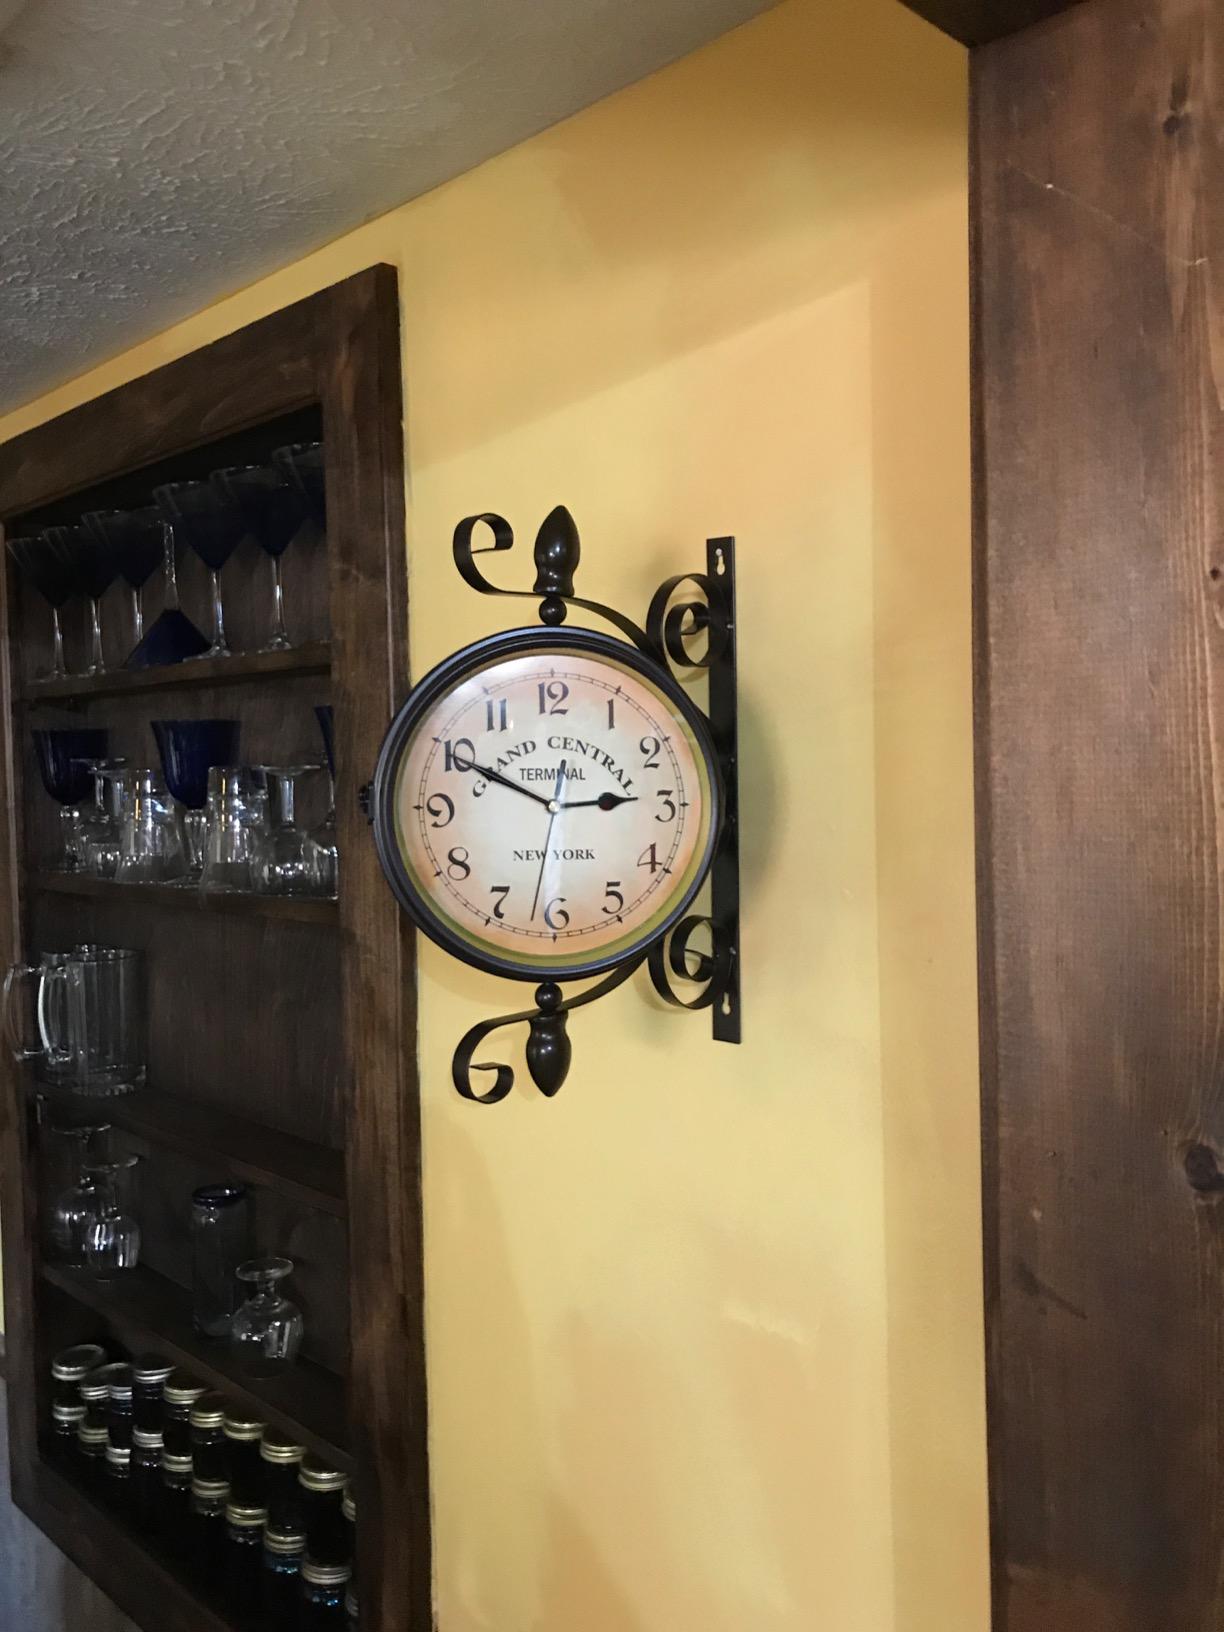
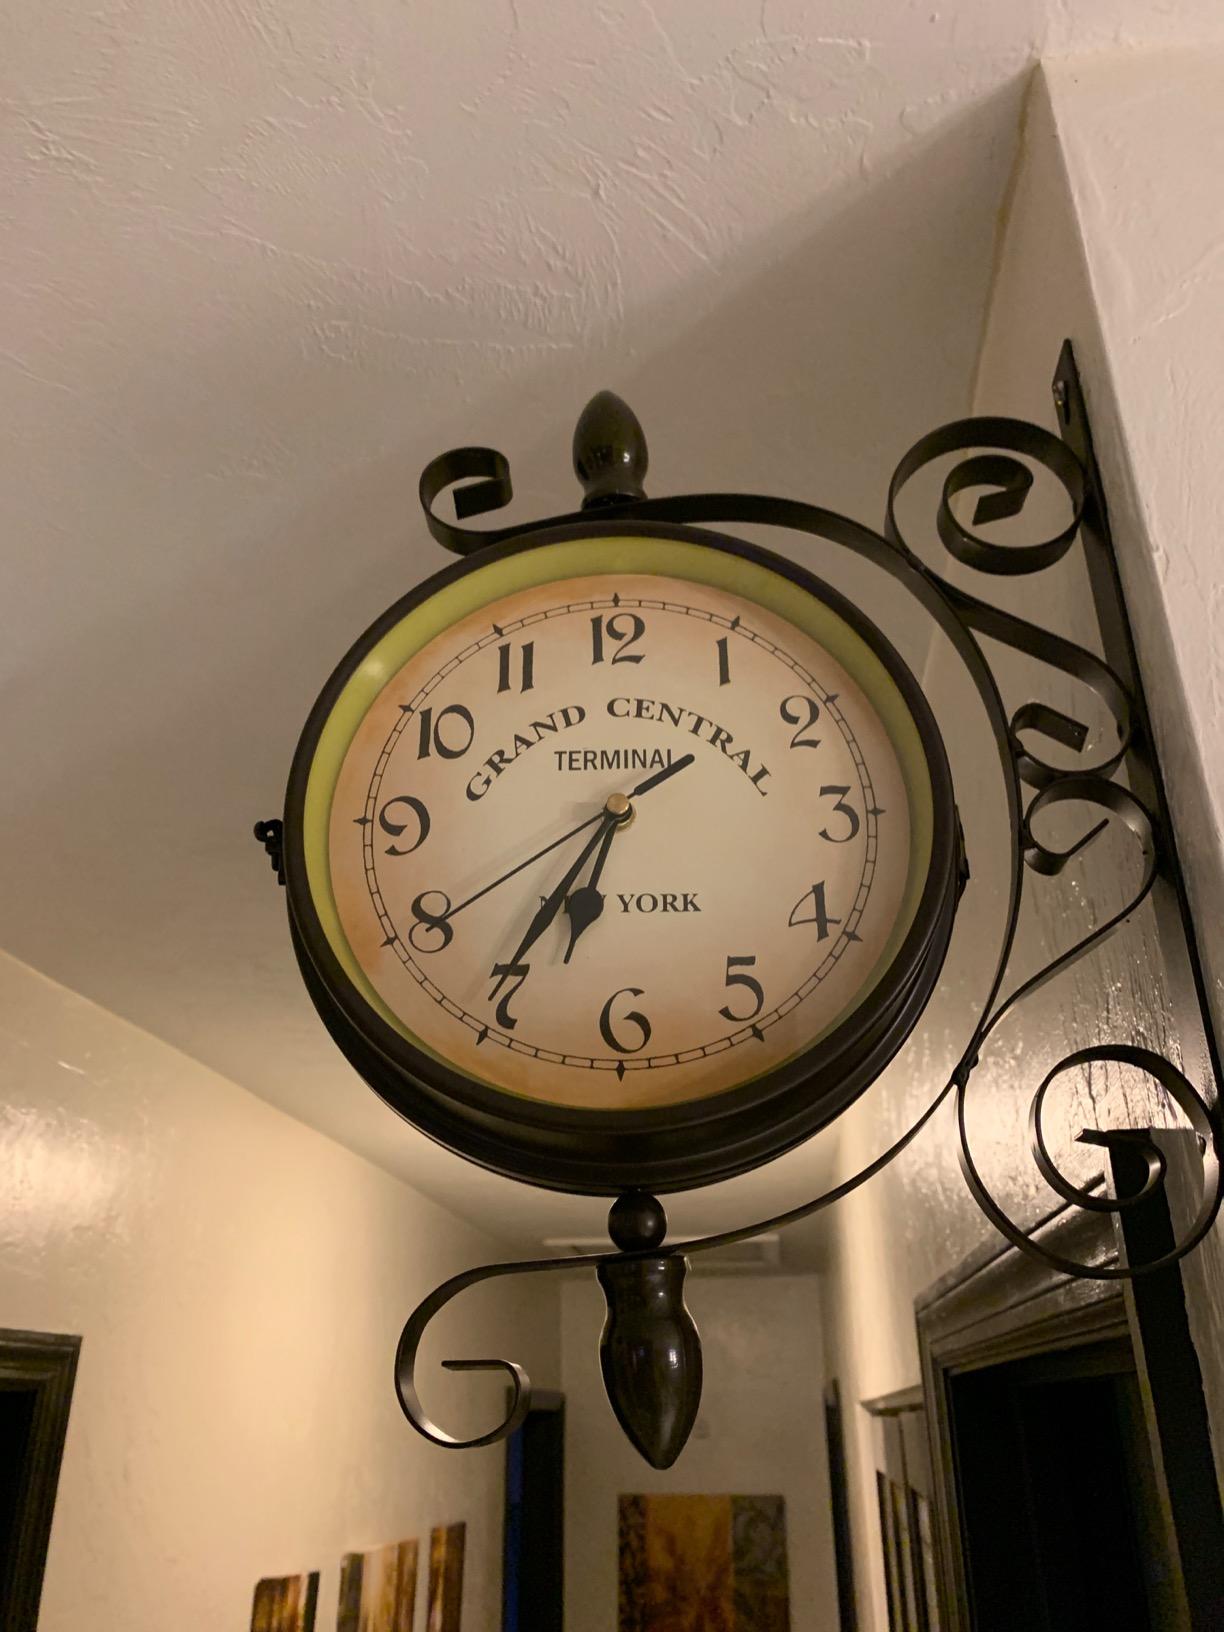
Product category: clock
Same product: yes